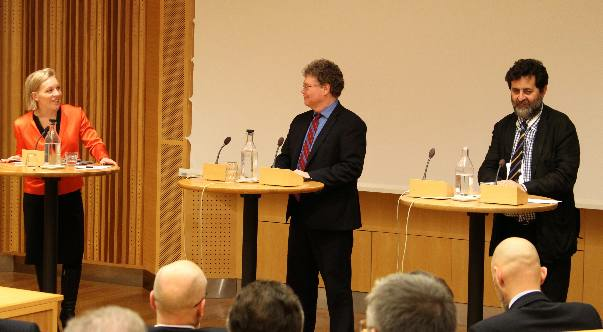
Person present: Yes